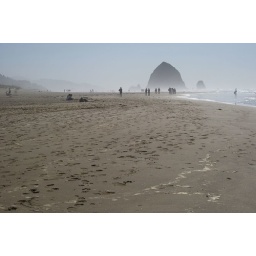
Haystack rock, volcanic bedrock, ocean rock formation in mist on Cannon Beach Oregon, October 2006